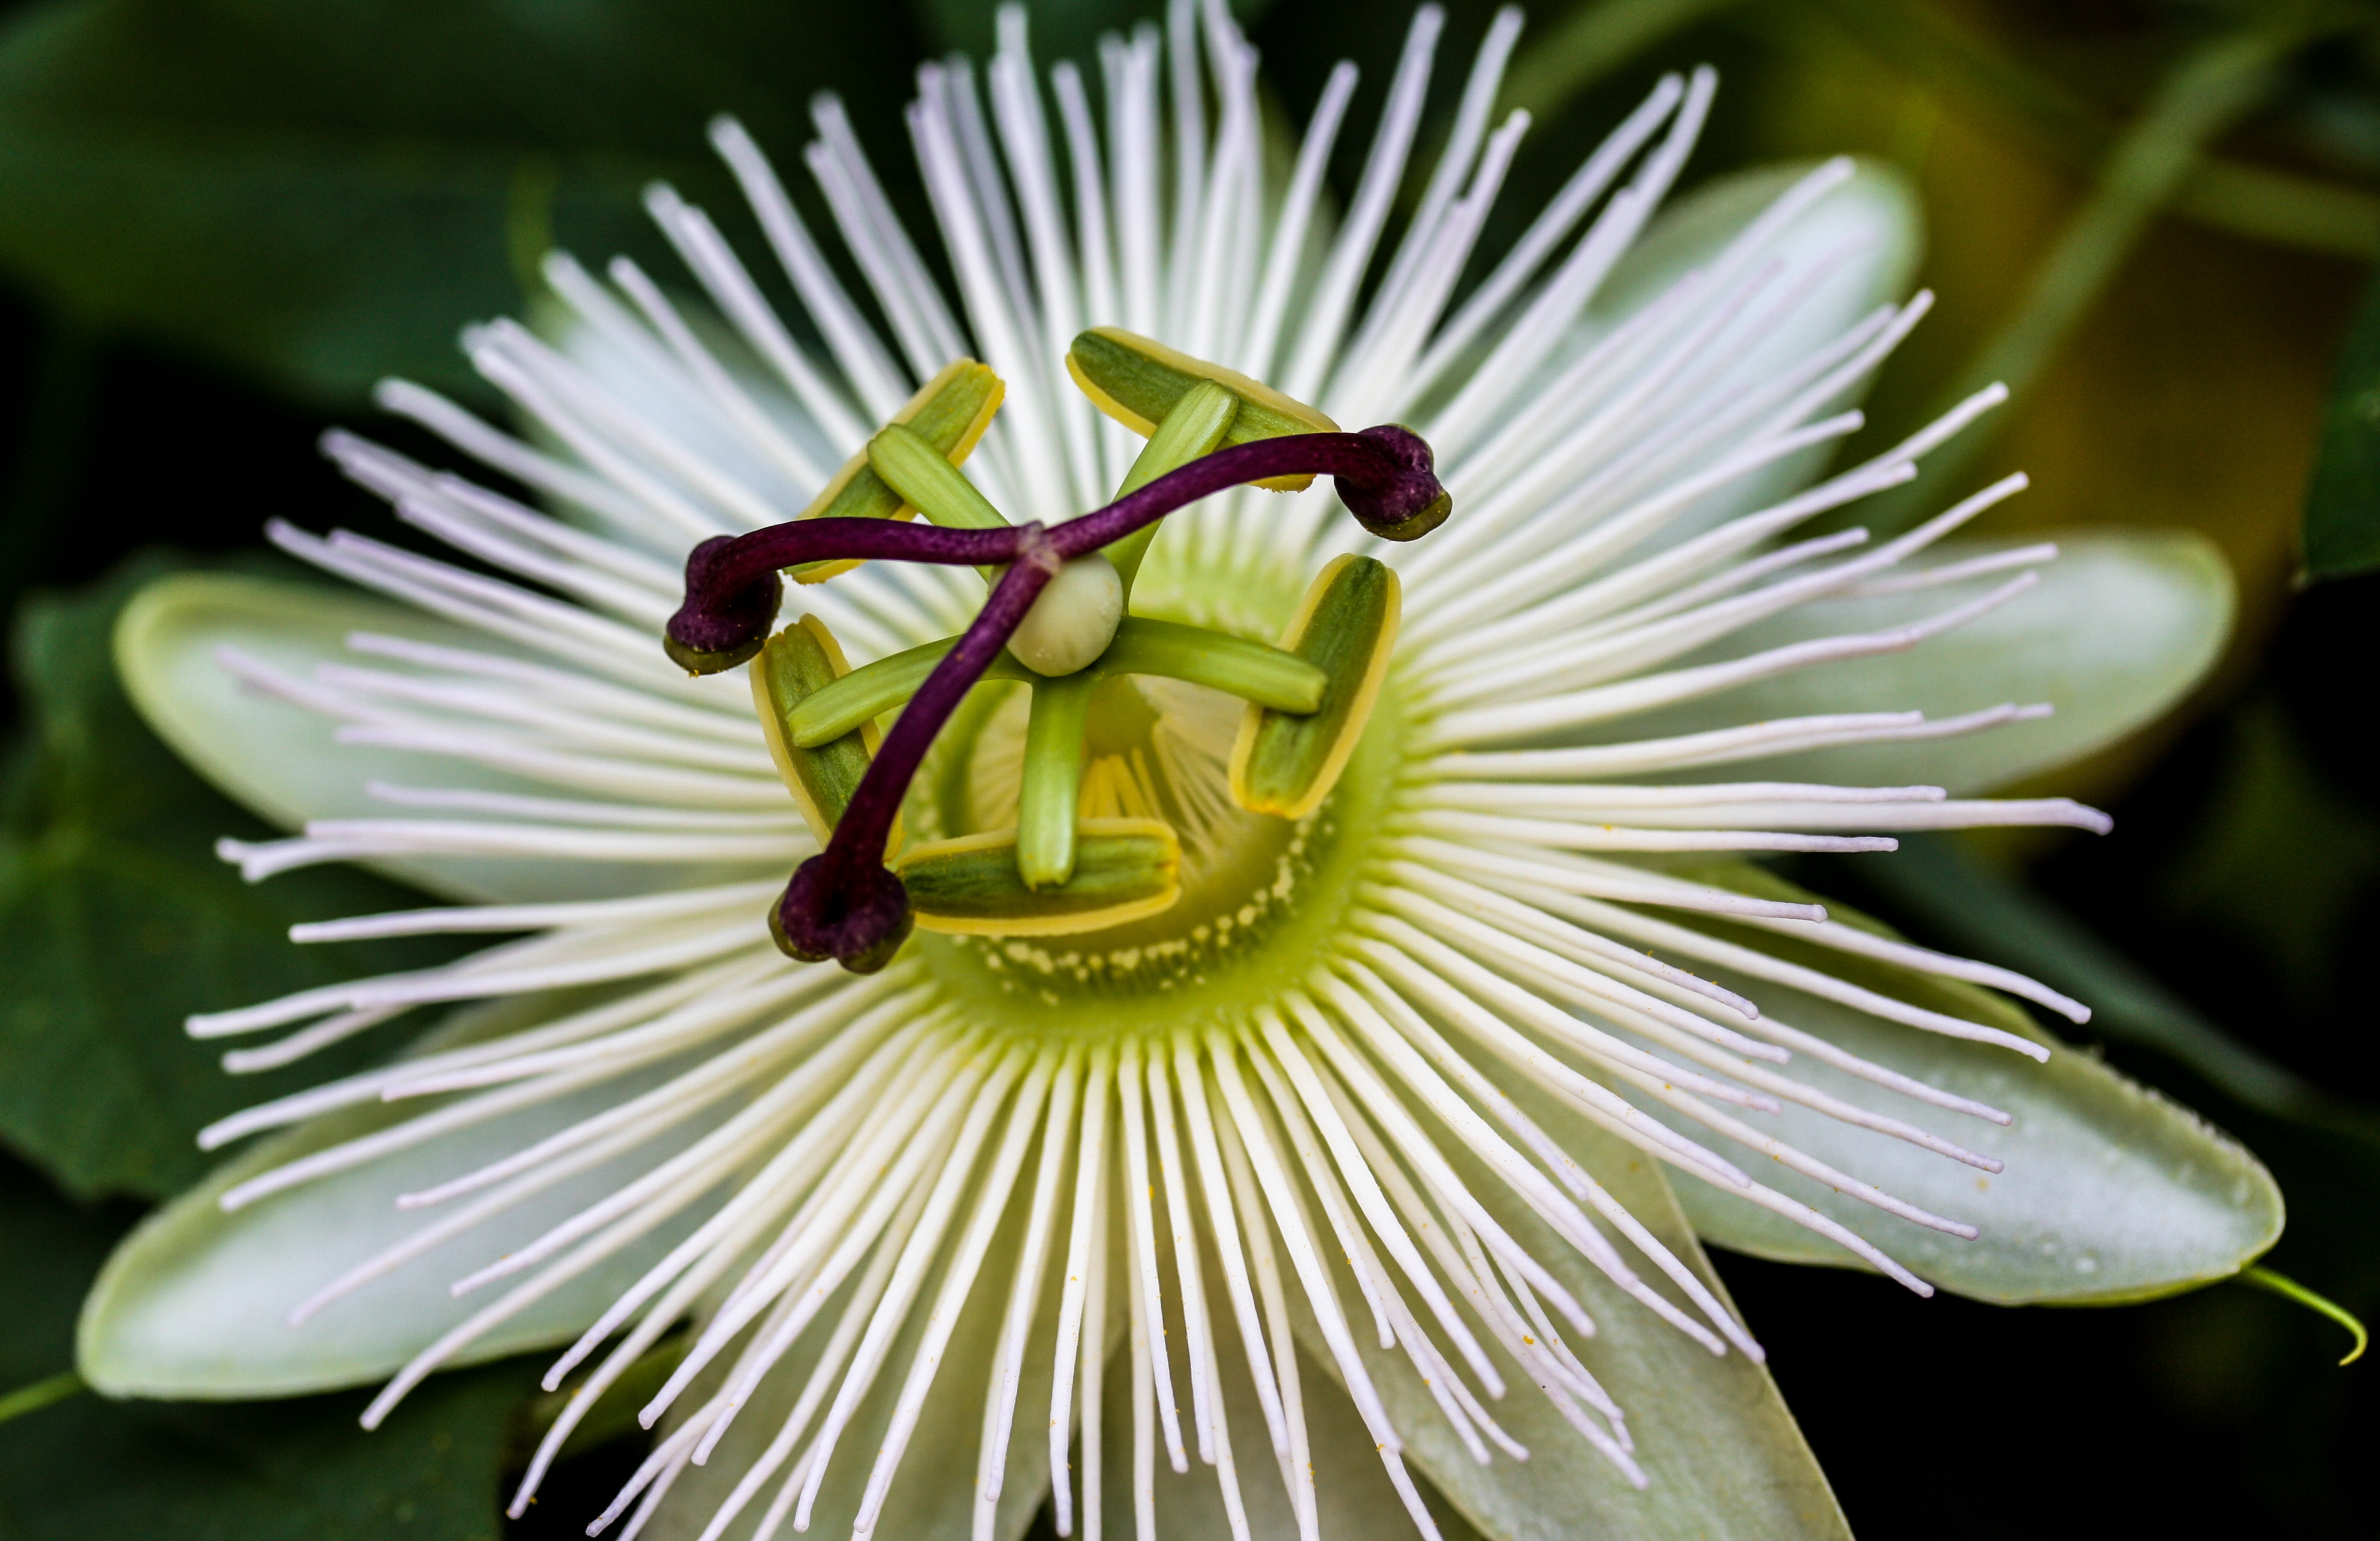
nature, blossom, plant, white, photography, flower, petal, bloom, green, macro, botany, close, flora, wildflower, close up, passion flower, macro photography, flowering plant, land plant, passion flower family, purple passionflower